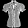
Label: Shirt